Sigurd Astrup

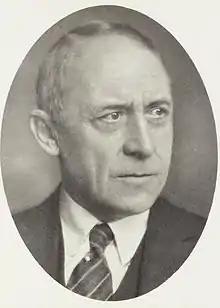
Sigurd Astrup

Sigurd Astrup (6 August 1873 – August 1949) was a Norwegian businessman and politician for the Conservative Party.